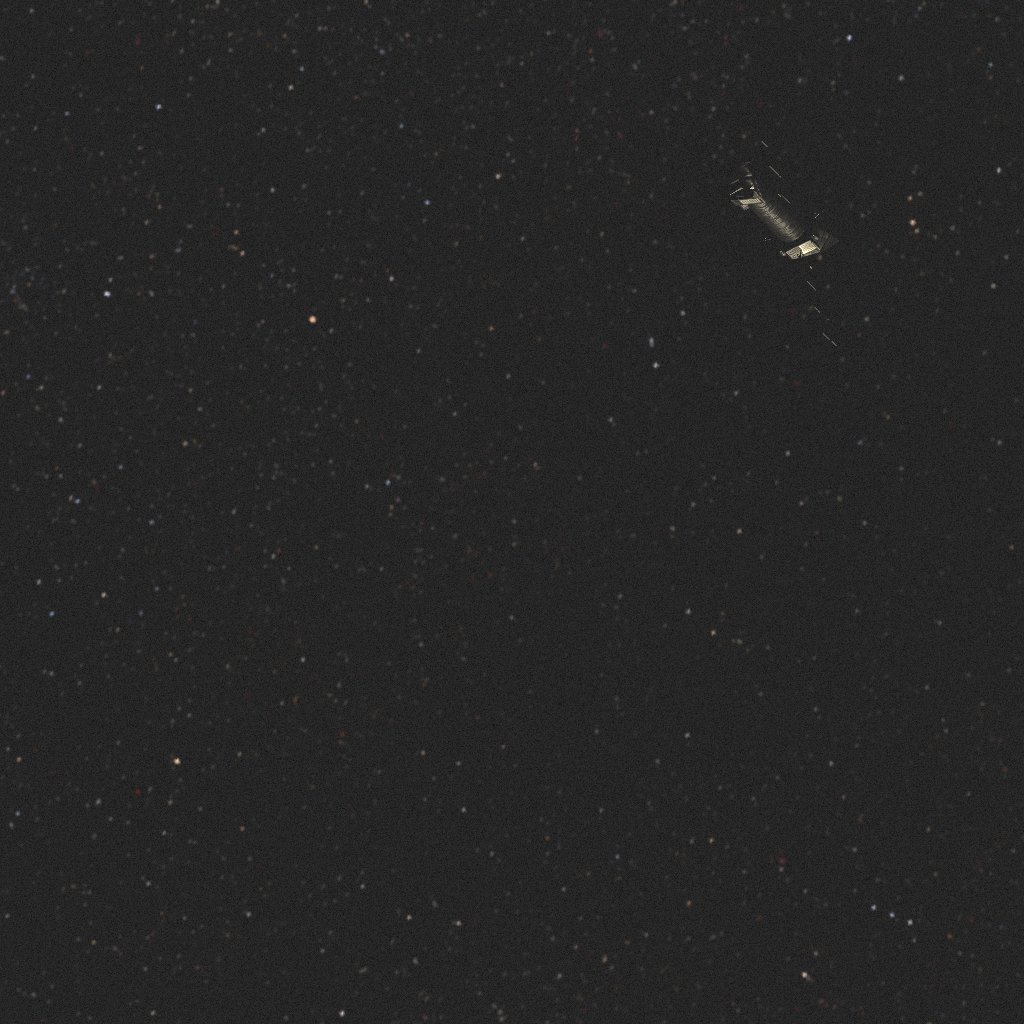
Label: xmm_newton